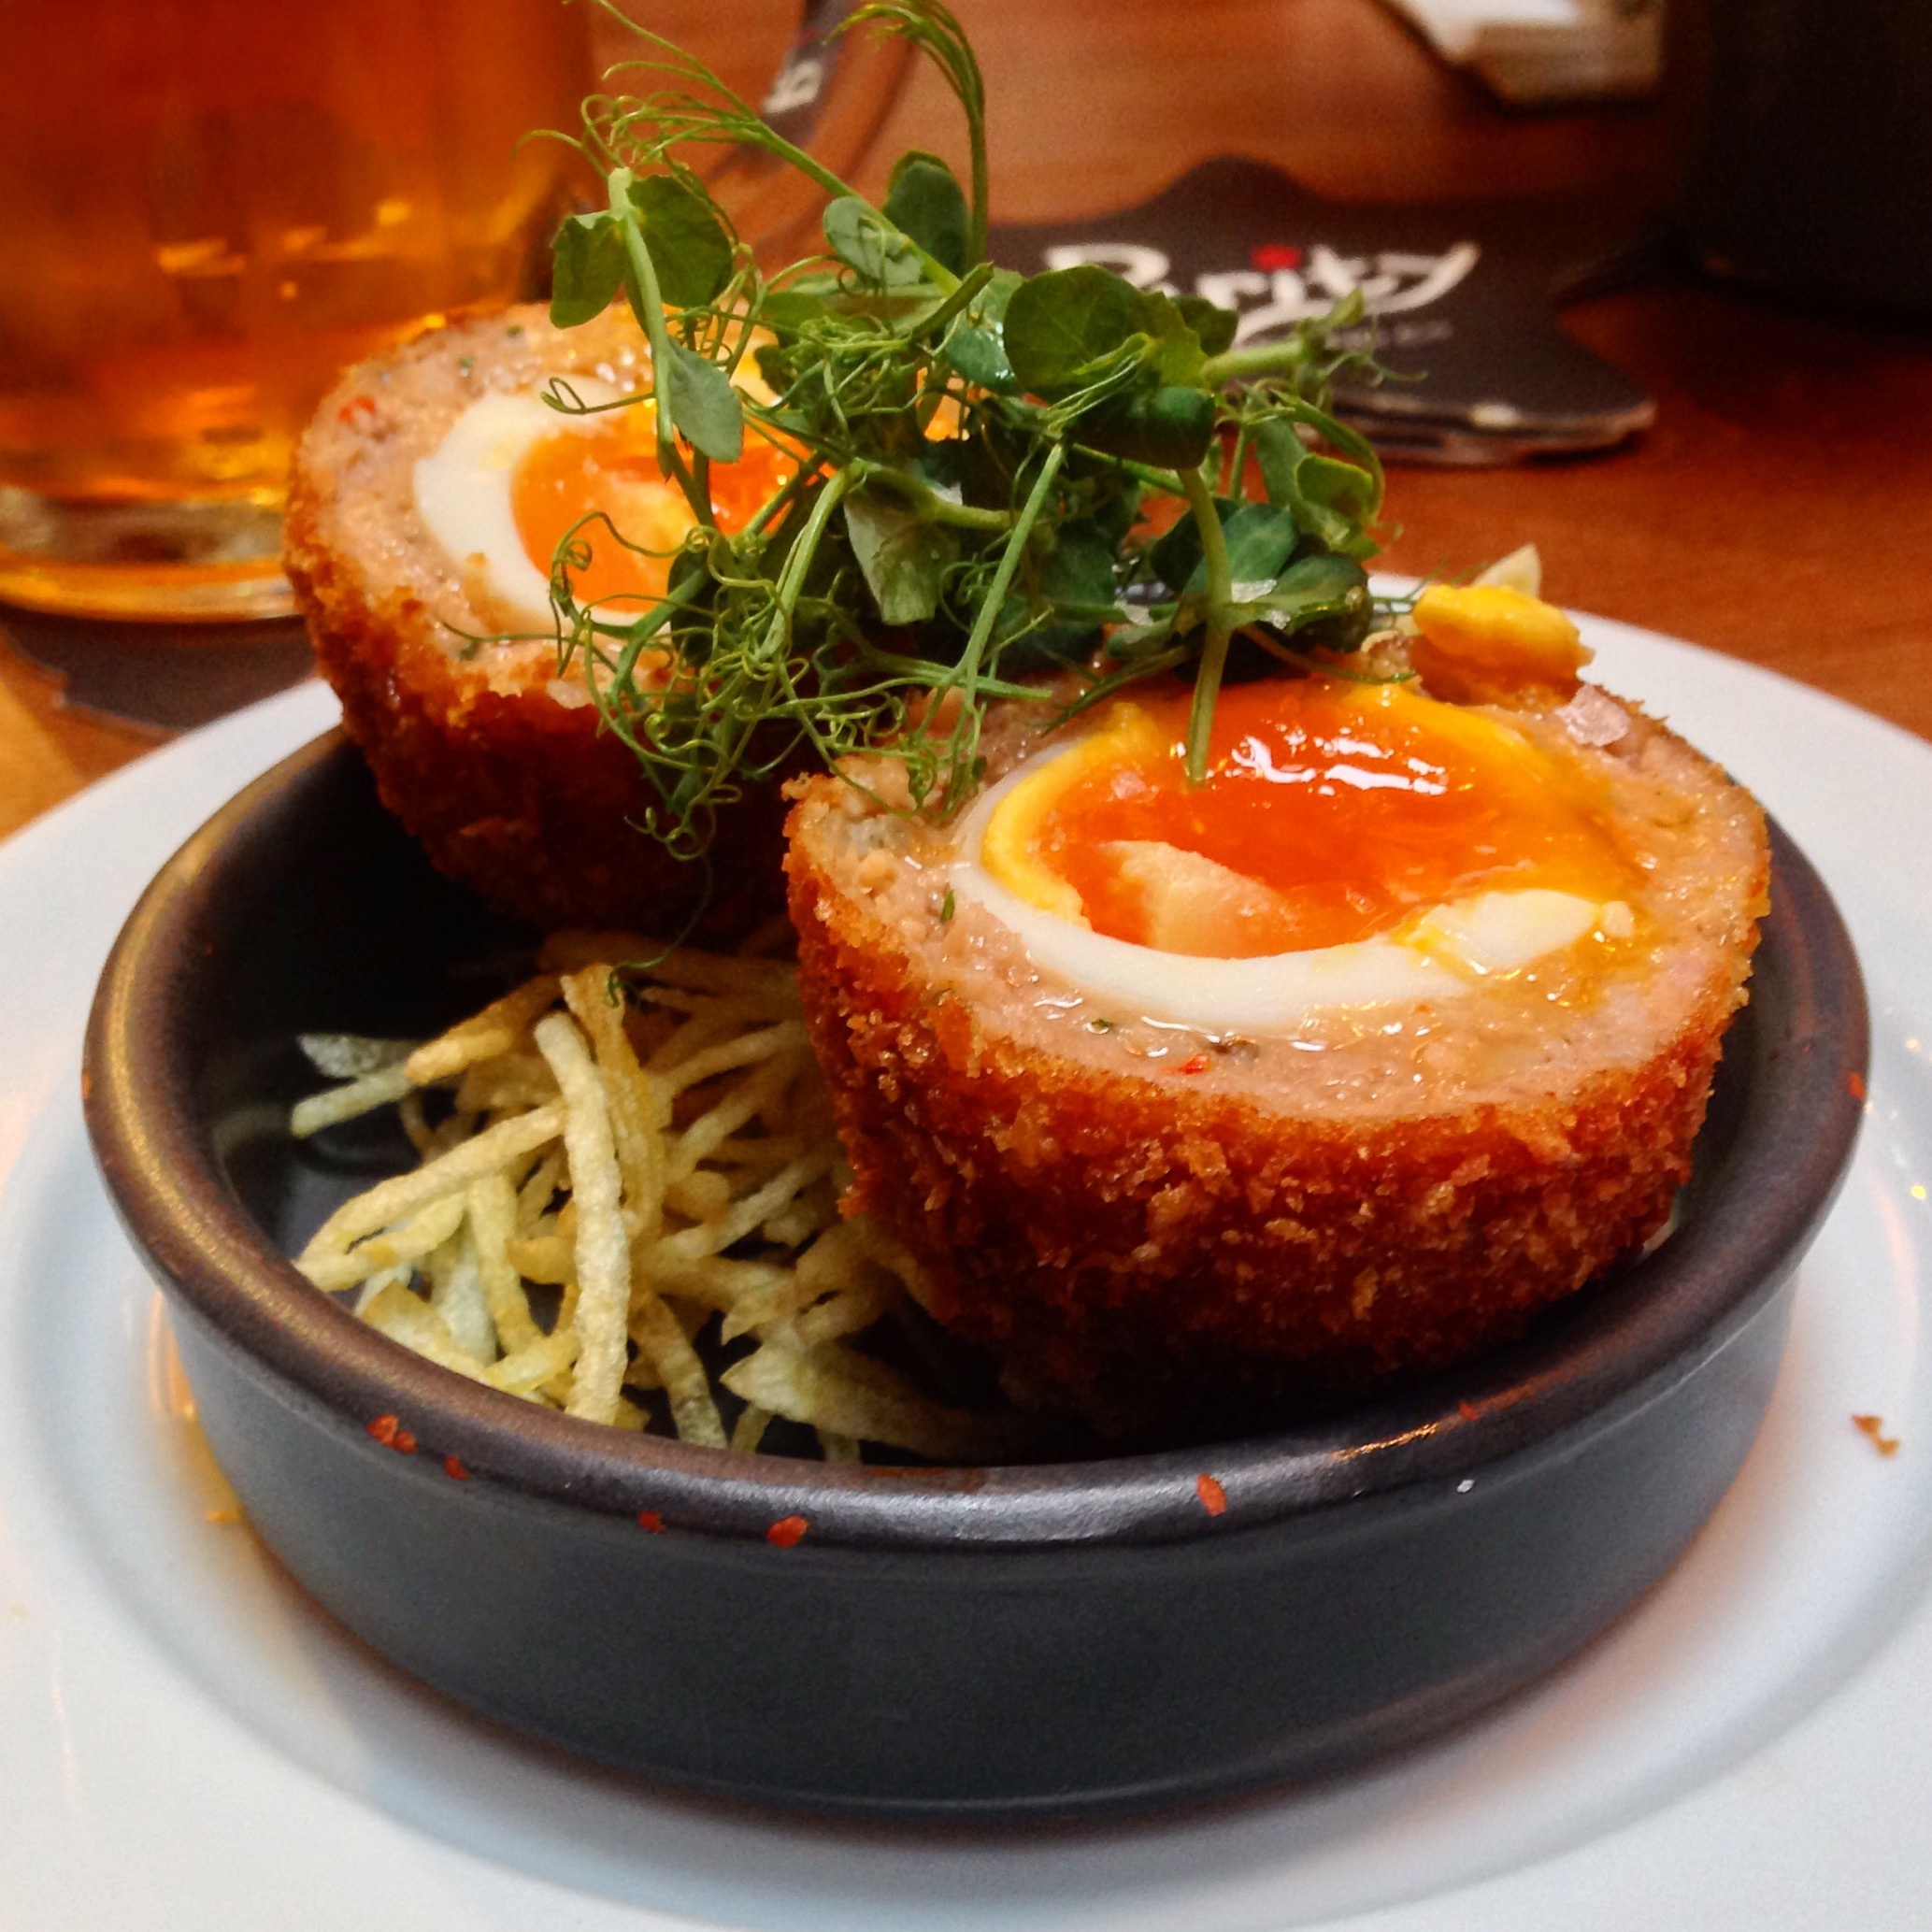
dish, meal, food, produce, breakfast, meat, cuisine, asian food